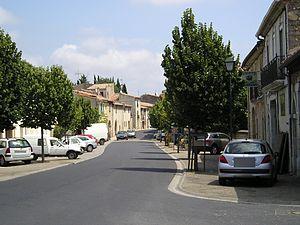
Dans l'Hérault, la rue principale (anciennement route nationale 109) de Saint-Paul-et-Valmalle. Vue dirigée vers l'Est.